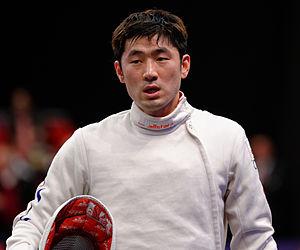
Le Sud-Coréen Jung Jin-sun au Challenge RFF-Trophée Monal, épreuve de la coupe du monde d'épée masculine, le 3 mai 2014.